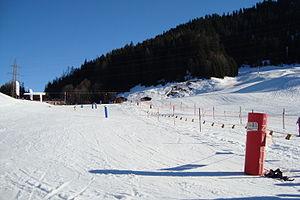
Selfranga est un quartier en amont du village de Klosters Platz, faisant partie de la commune de Klosters-Serneus en Suisse dans le canton des Grisons. Il comprend quatre subdivisions ː Oberselfranga, Mälcheti, Rufena et Egga. Le quartier a été fondé comme hameau d'artisans et d'ouvriers.